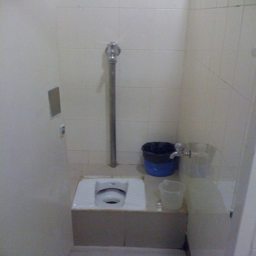
It is some type of facility, but I am unable to describe what it is for.
A bathroom with a toilet, bucket and faucet.
A picture of a utility bathroom in a facility.
A dirty looking toilet net to cleaning supplies.
A toilet seat is seen in this unusual stall.